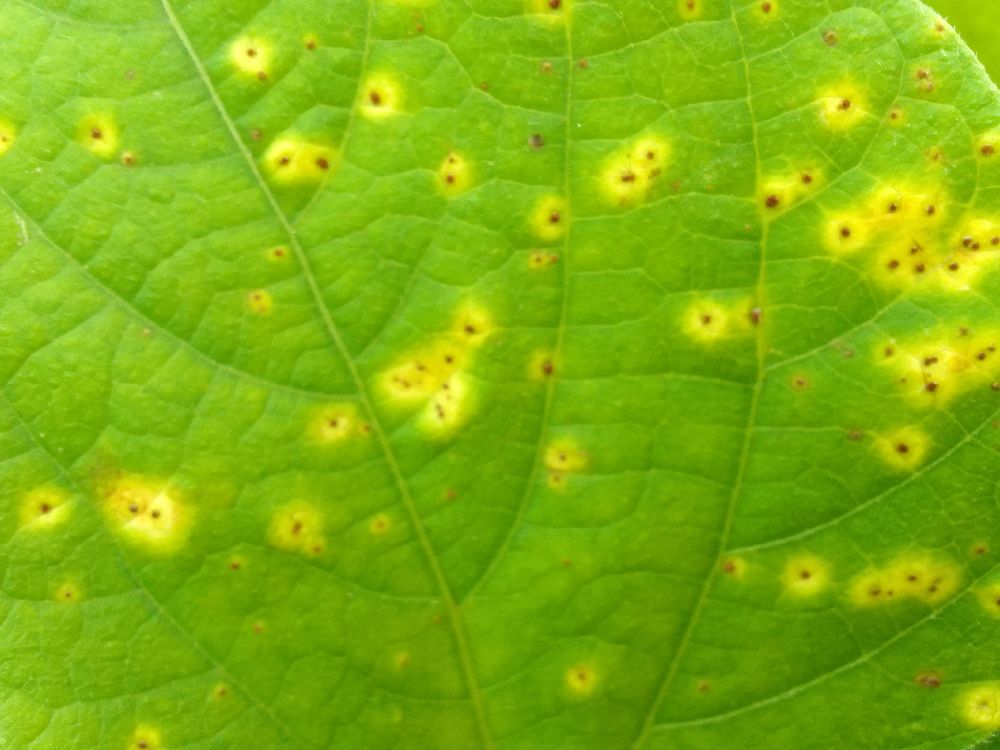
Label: rust